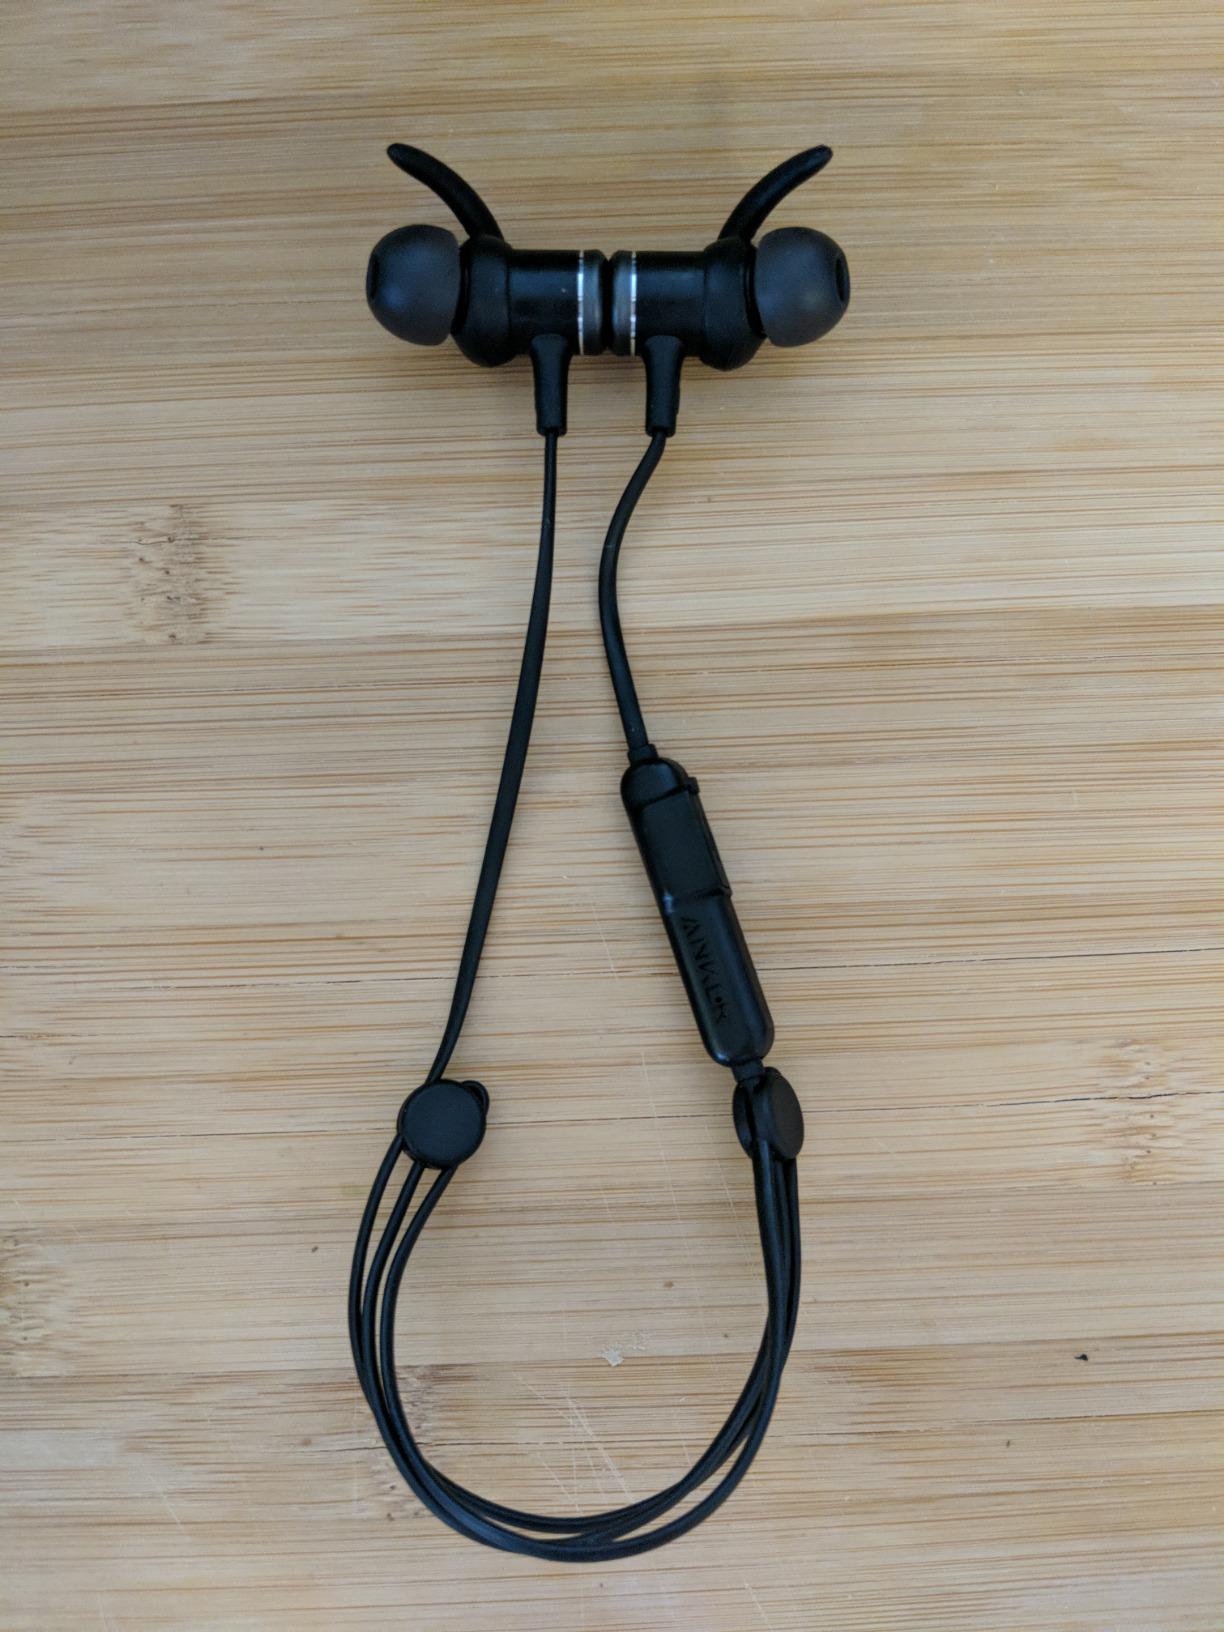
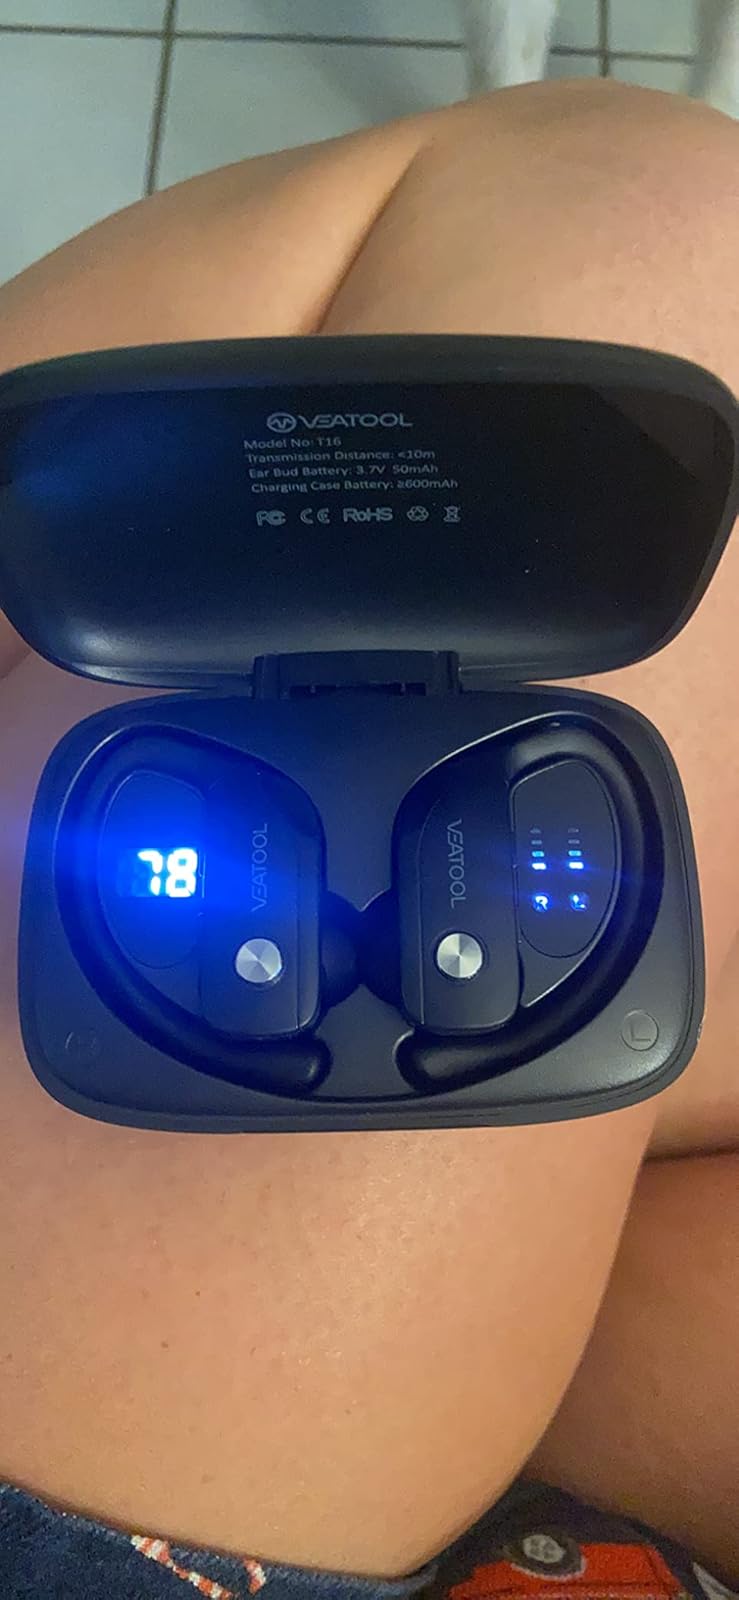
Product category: earbuds
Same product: no